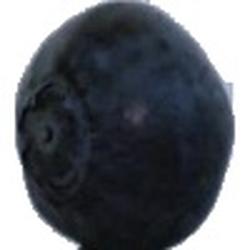
Label: Blueberry